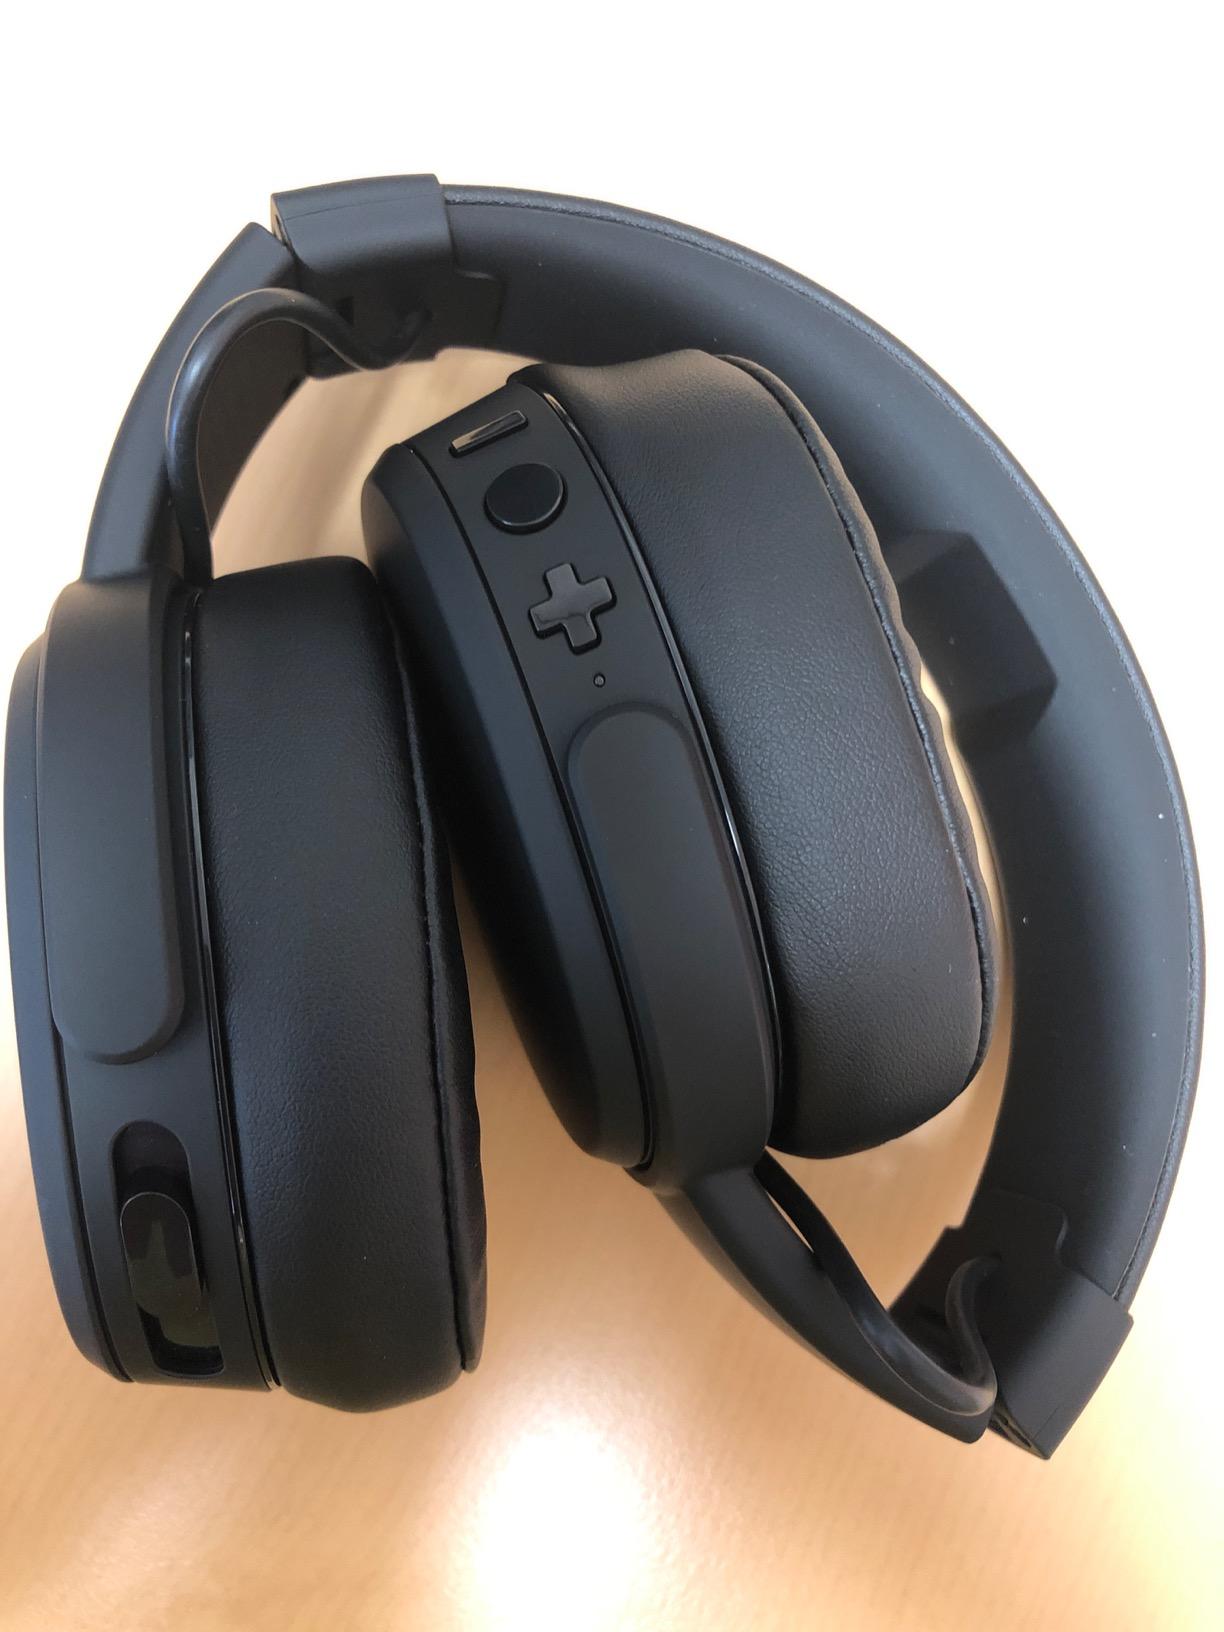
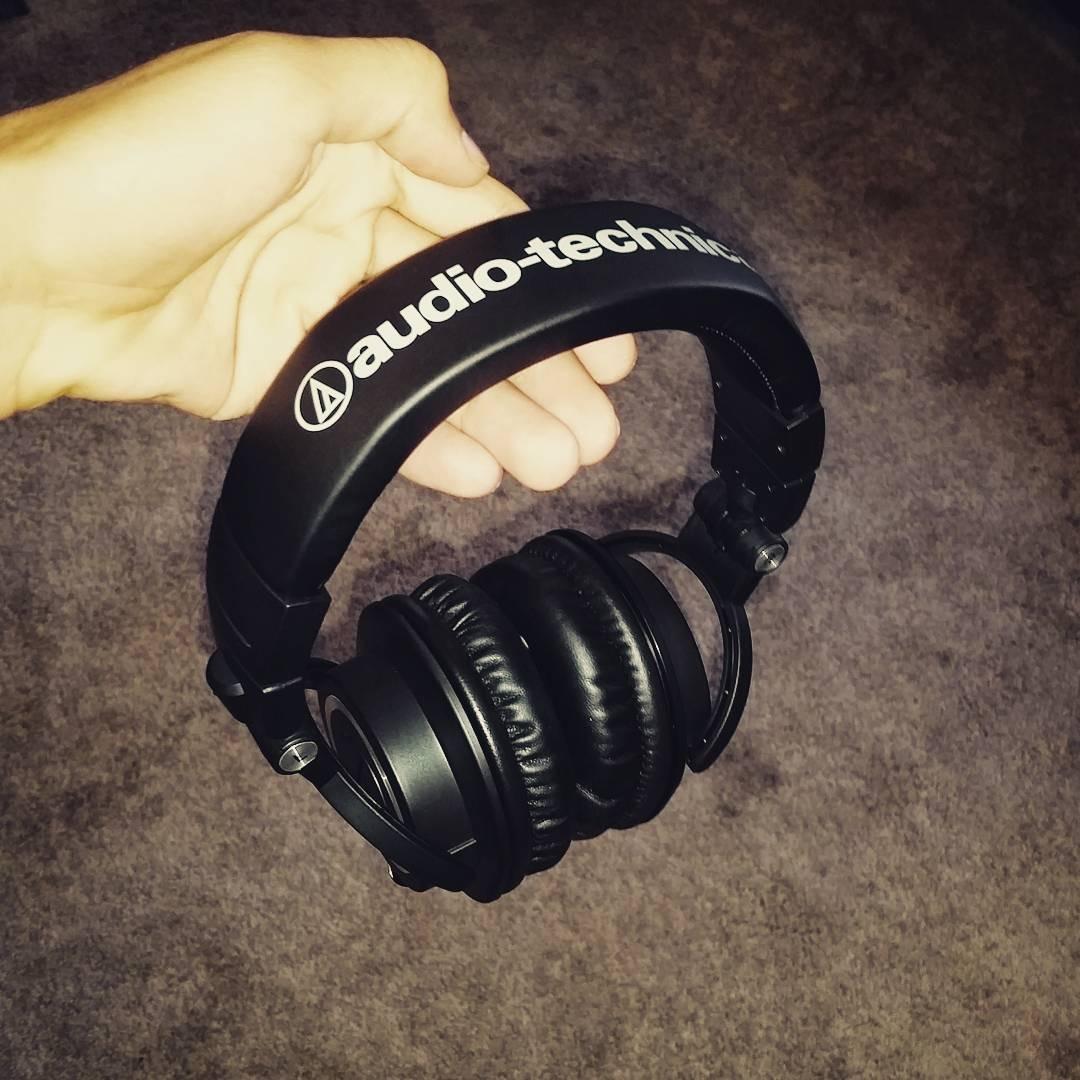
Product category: headphones
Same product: no